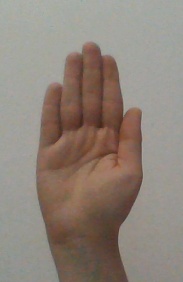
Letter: seen